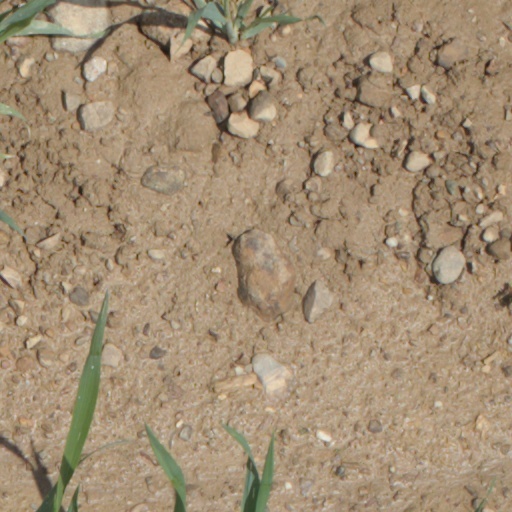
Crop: wheat